Xuanwei ham

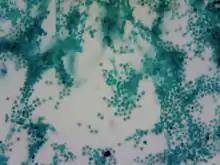
Penicillium spores

In 1915 Xuanwei ham won a gold medal at the Panama International Fair. After that it was shipped all across the world and became an international sensation. The current production rate is at 10,000 tons.